Letterkenny

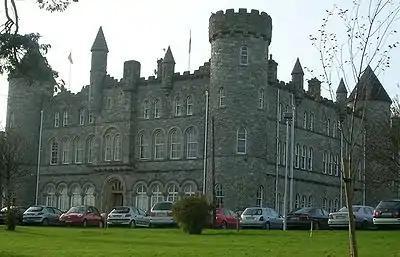
St Eunan's College

A number of Letterkenny's more notable buildings were built in the early 1850s—or earlier. These include educational and ecclesiastical buildings. The town's tallest building is the Cathedral of St Eunan and St Columba, which was completed in 1901. The cathedral was designed by William Hague from County Cavan. It is built in a light Victorian neo-Gothic version of the French 13th-century Gothic style. Located opposite the cathedral, at the junction of Church Street with Cathedral Square, is Conwal Parish Church, parts of which date from the 17th century.